Gallimimus

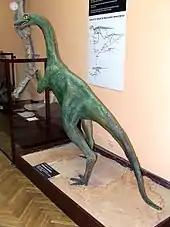
"Gallimimus" was formerly depicted without feathers, like this model in MEPAS.

The shape and proportions of the skull changed significantly during growth. The rear of the skull and the orbits decreased in size, whereas the snout became relatively longer; similar changes occur in modern crocodiles. The skull was also proportionally larger in the younger specimens, and the sloping of the snout's upper profile was less distinct. The ribs in the neck were fused to the vertebrae only in adults. The forelimbs appear to have become proportionally longer during growth, whereas the proportional length of the bones in the hind limbs changed very little. In 2012, palaeontologist Darla K. Zelenitsky and colleagues concluded that, since adult ornithomimosaurs had wing-like structures on their arms whereas juveniles did not (as evidenced by specimens of "Ornithomimus"), these structures were originally secondary sexual characteristics, which could have been used for reproductive behaviour such as courtship, display, and brooding.